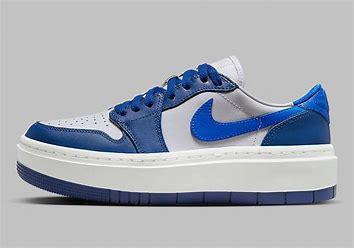
Brand: Jordan
Model: 1 Elevate